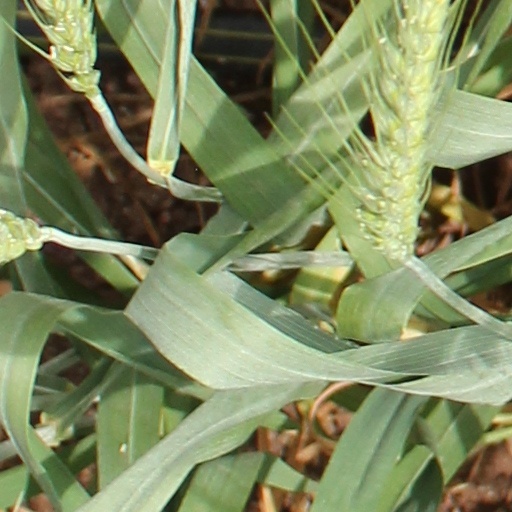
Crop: wheat